Protected areas of the Czech Republic

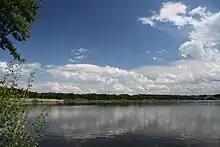
Řežabinec a Řežabinecké tůně National Nature Reserve

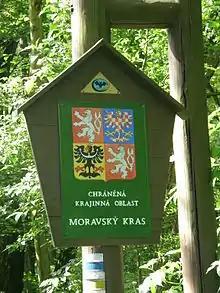
Entrance to Moravian Karst PLA

There are several types of protected areas of the Czech Republic. The main form of landscape protection is delimitation of special protected areas. All the types of protected areas are determined by law.